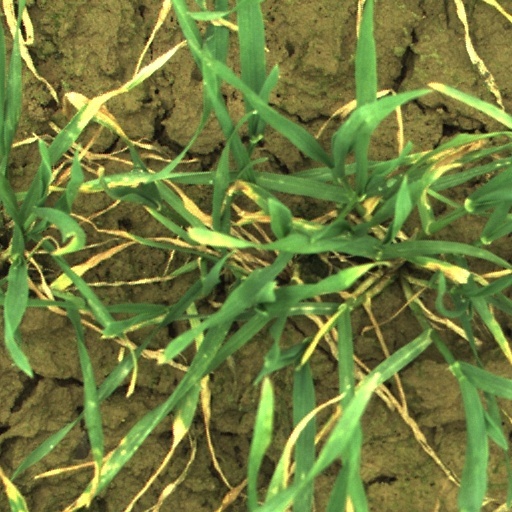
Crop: wheat